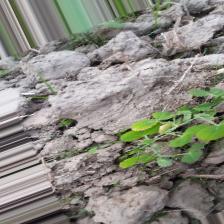
Label: Ascochyta blight